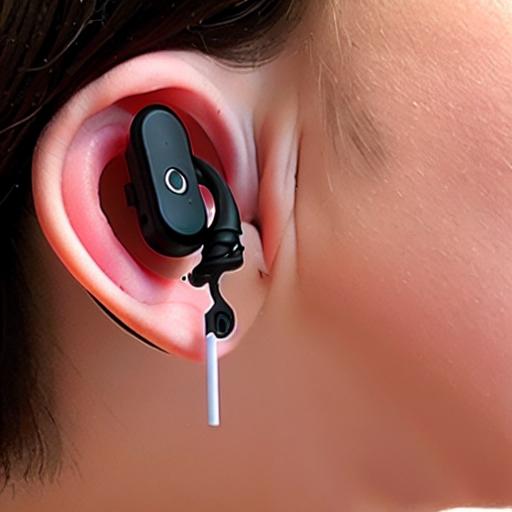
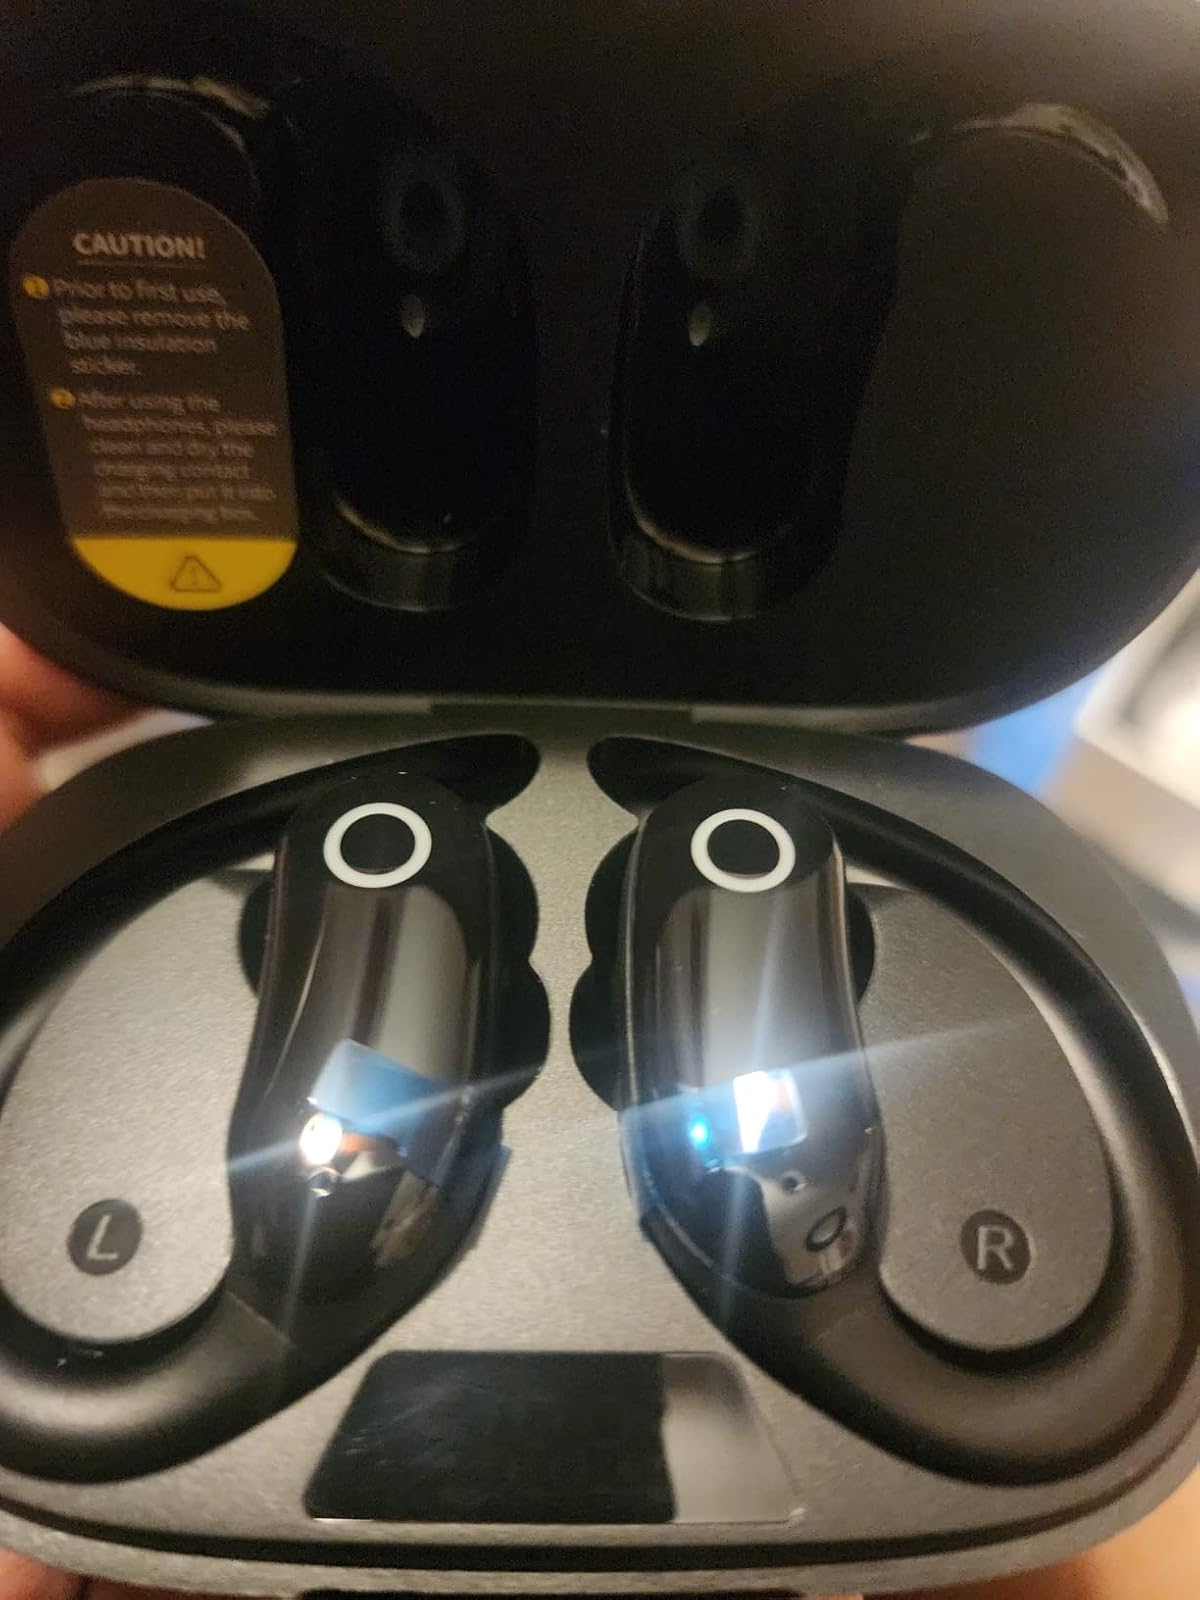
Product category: earbuds
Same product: no